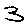
Label: 3